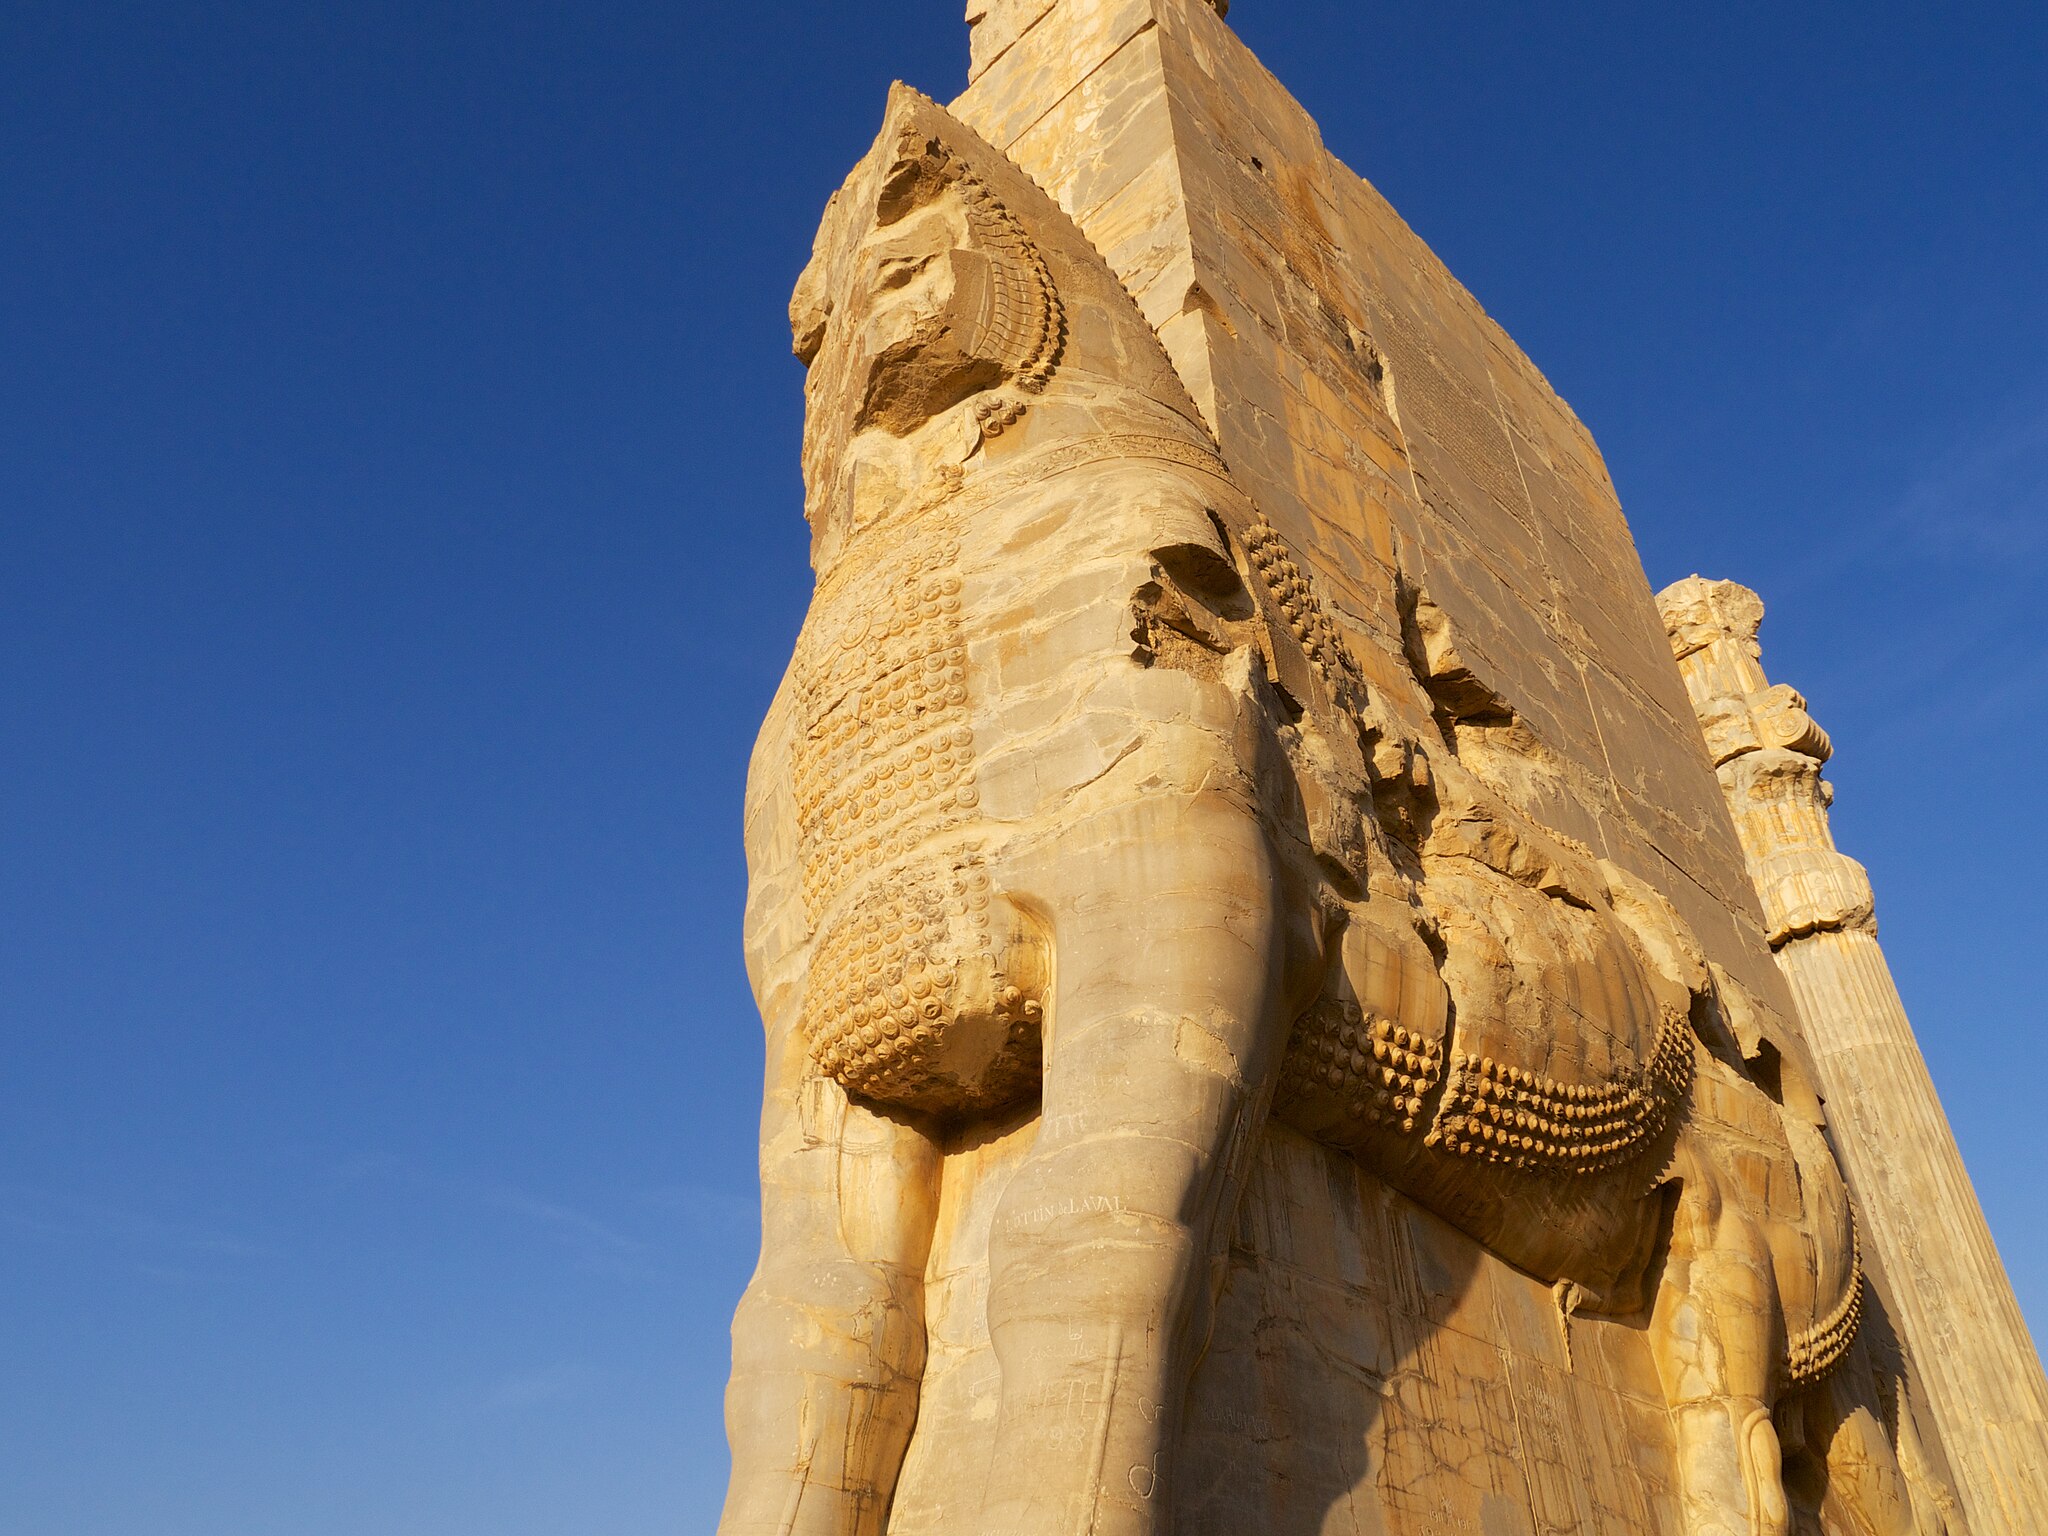
Title: 127-Persepolis (16261677096)
Description: 127-Persepolis
Date: 2015-01-06 20:43
Categories: Flickr images reviewed by FlickreviewR 2, 2015 in Persepolis, Details of Gate of All Nations